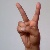
The image shows a hand gesture representing the letter 'V' in Indian Sign Language.